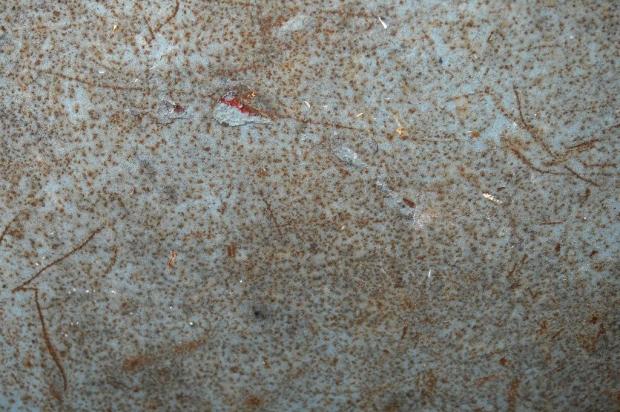
Texture: pitted